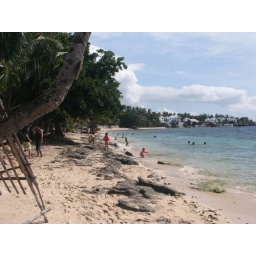
Beautiful white sand beach created by nature..